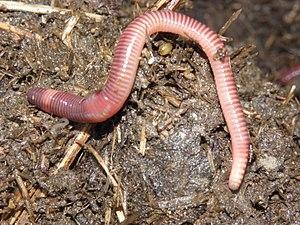
Ver du fumier Norsk bokmål: Kompostmeitemark Norsk bokmål: Tigermark Polski: Kompostowiec różowy Polski: dżdżownica kalifornijska Polski: dżdżownica kompostowa Русский: Навозный червь Slovenčina: Dážďovka hnojná Svenska: Dyngmask Українська: тигровий черв'як Українська: червоний каліфорнійський черв'як Українська: навозний черв'як